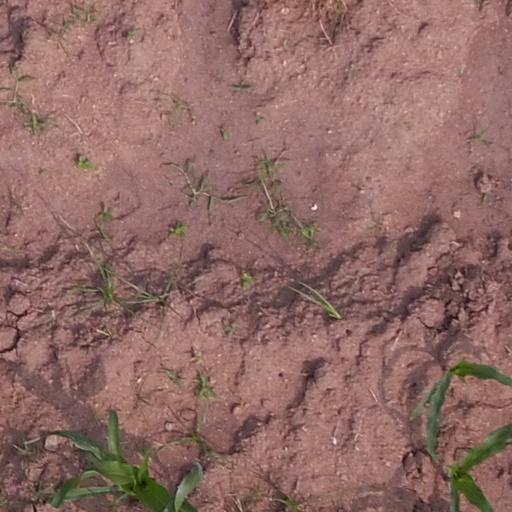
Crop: maize; corn